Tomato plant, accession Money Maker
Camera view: horizontal (90 deg, fisheye); turntable rotation: 90 degrees
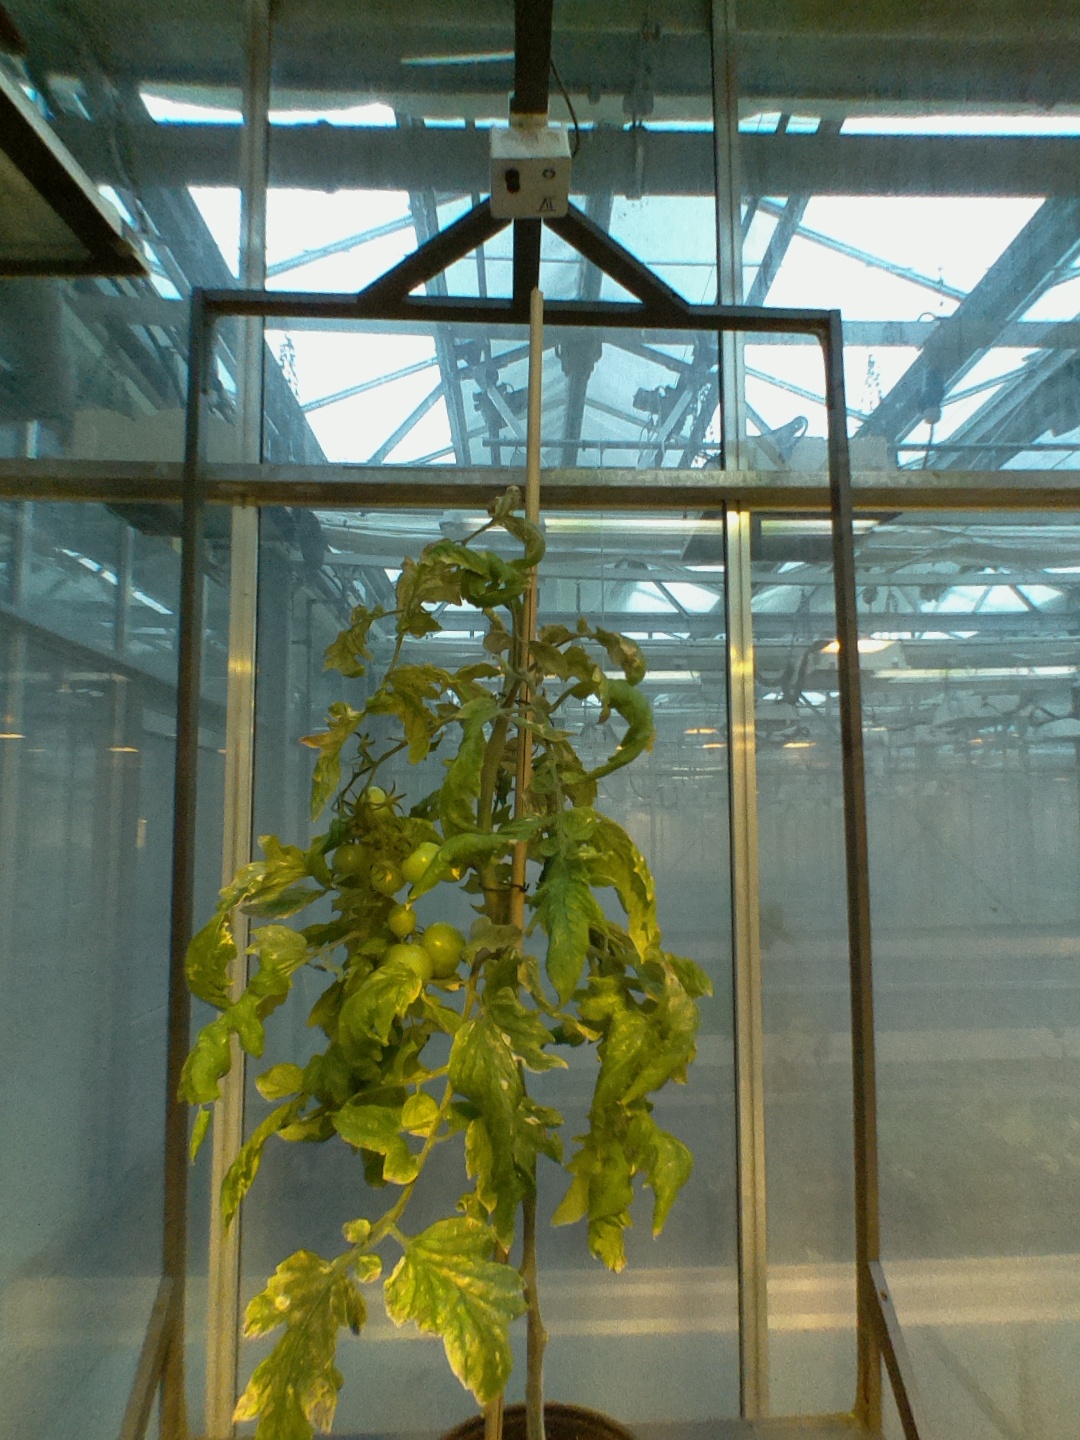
BBCH growth stage 79: 90% -100% of final fruit size